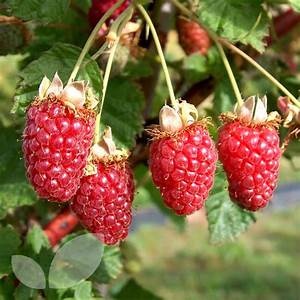
Label: raspberry